Ensoniq

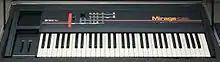
Mirage DSK-1

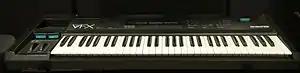
VFX (1989)

Ensoniq entered the instrument market with the Mirage sampling keyboard in 1985. At the price of USD$1695 it cost significantly less than previous samplers such as the Fairlight CMI and the E-MU Emulator. Starting with the ESQ-1, they began producing sample-based synthesizers. Following the success of these products, Ensoniq established a subsidiary in Japan in 1987.